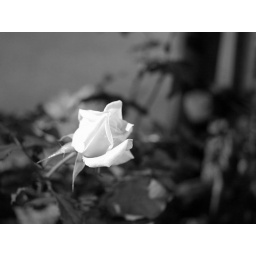
A white rose on the curve. Resize and grey filter by Jtrim.